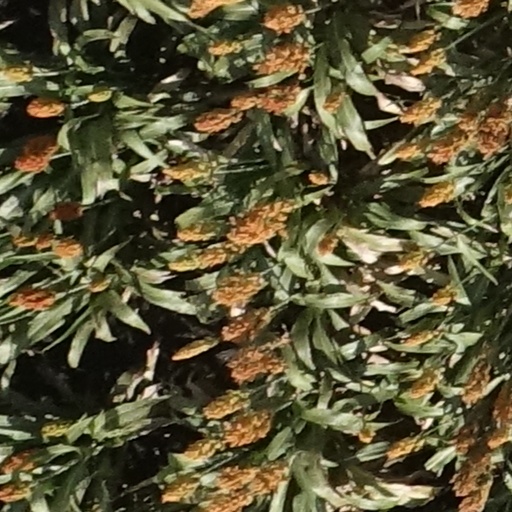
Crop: sorghum